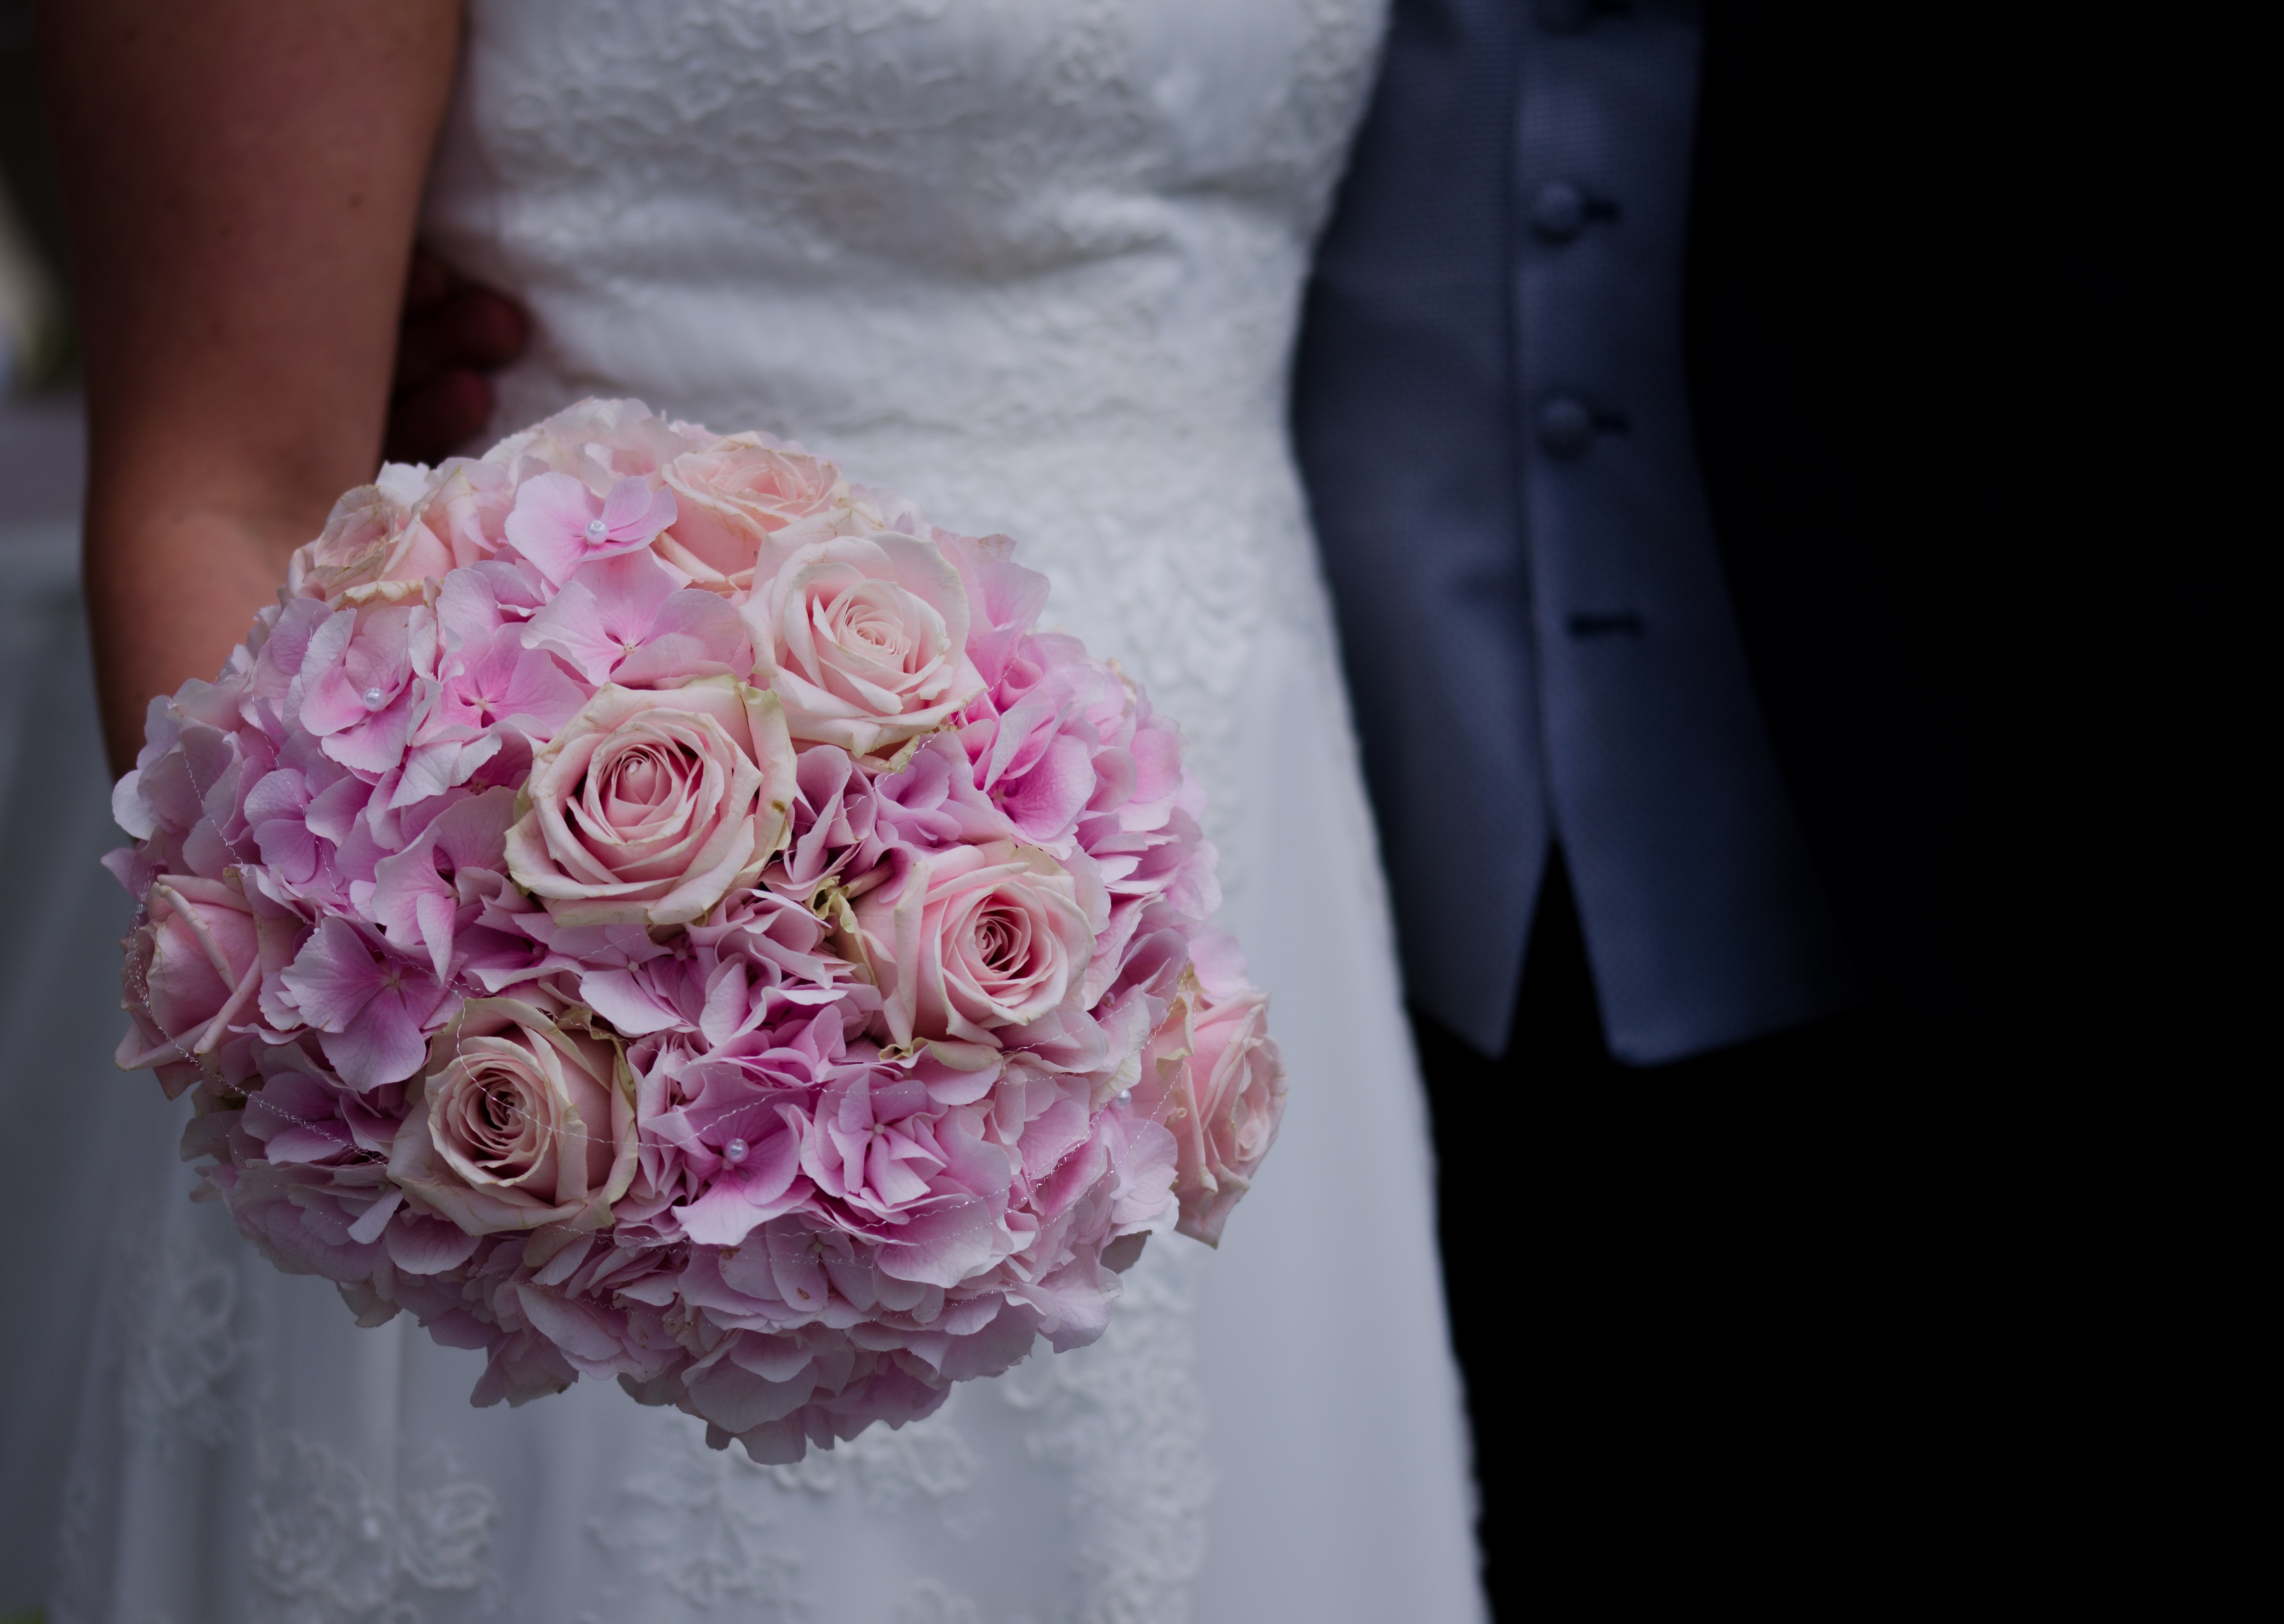
plant, flower, petal, atmosphere, summer, celebration, love, bouquet, decoration, red, symbol, color, couple, romance, romantic, clothing, colorful, together, pink, wedding, wedding dress, bride, marriage, still life, florist, bride and groom, wedding day, flowers, floral greeting, roses, festival, dream, fantastic, dress, happy, relationship, symbolism, lovers, beautiful, pair, wedding bouquet, tradition, bound, luck, connectedness, greeting, bouquet of flowers, bouquet of roses, strauss, floristry, congratulate, congratulations, togetherness, for two, gown, feelings, harmony, marry, rose bloom, festivity, loyalty, bridal bouquet, be together, flower bouquet, emotionally, floral design, flower arranging, bridal clothing